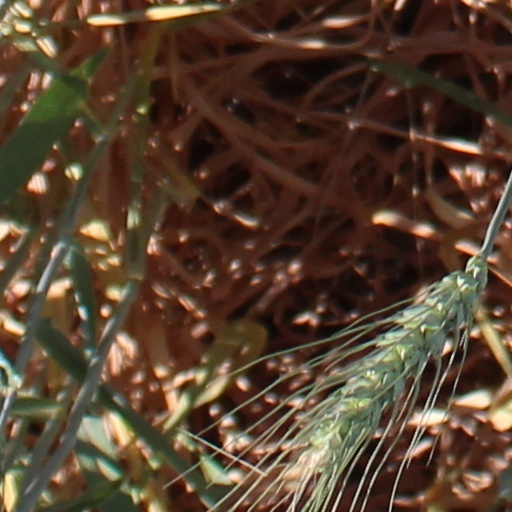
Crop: wheat